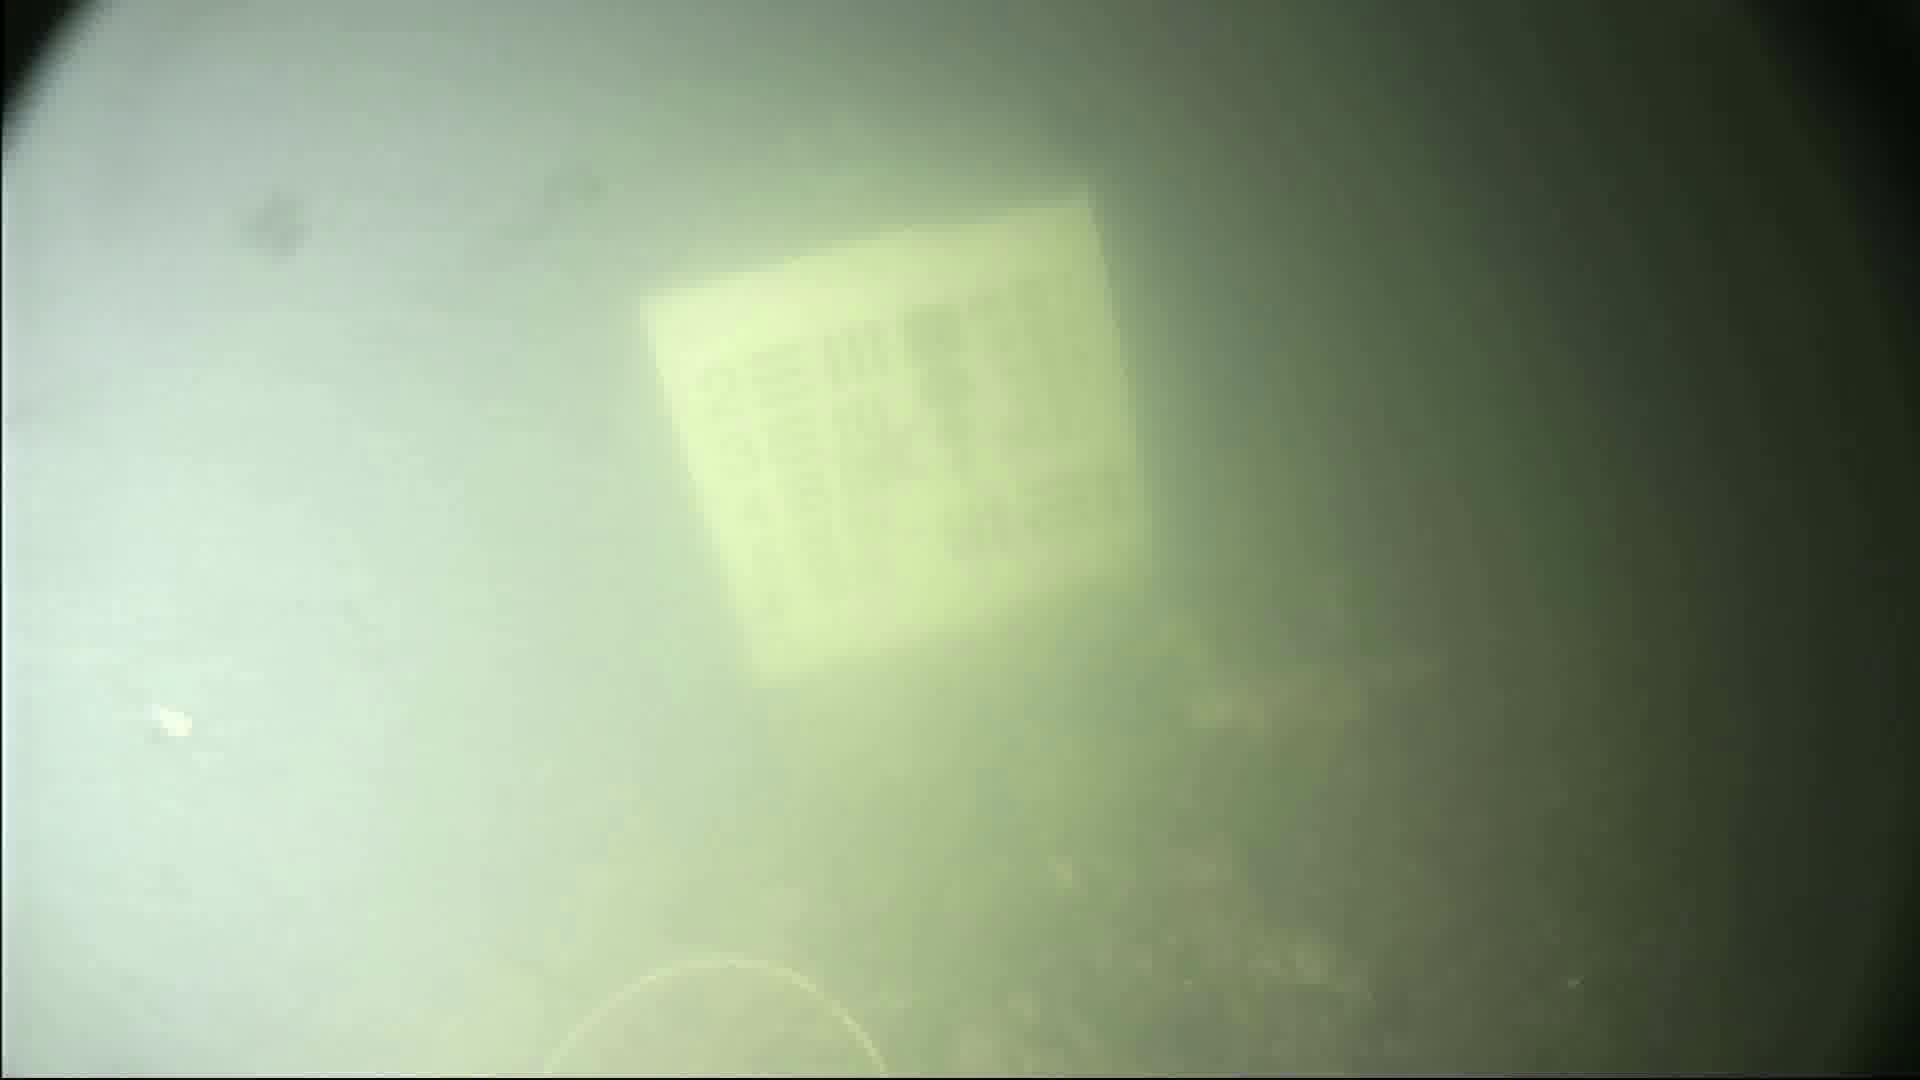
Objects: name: crab